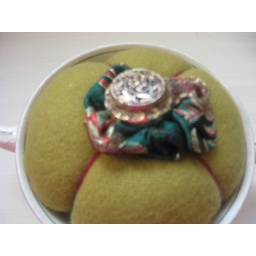
olive green satin pincushion in vintage sugar bowl #2